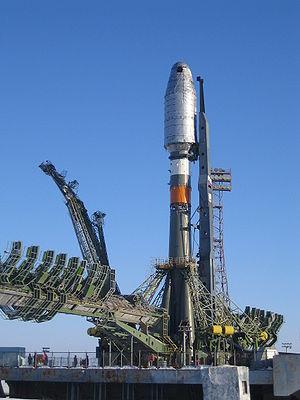
La fusée Soyouz-2, est la désignation collective pour les nouvelles versions du XXIᵉ siècle de la fusée russe Soyouz. Certaines versions moins puissantes abandonnent l'architecture du premier étage à 4 blocs regroupés en faisceau donnant au Soyouz son apparence si particulière et les moteurs-fusées d'origine du 1ᵉʳ étage sont remplacés par un unique propulseur NK-33 développé à la fin des années 1960 pour la fusée géante soviétique N1.
Starsem, The Soyuz Company, est une société russo-européenne, créée le 6 août 1996. Son siège social est à Évry, en France.